Non-Mendelian inheritance

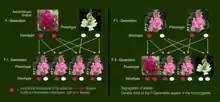

In cases of intermediate inheritance due to incomplete dominance, the principle of dominance discovered by Mendel does not apply. Nevertheless, the principle of uniformity works, as all offspring in the F-generation have the same genotype and same phenotype. Mendel's principle of segregation of genes applies too, as in the F-generation homozygous individuals with the phenotypes of the P-generation appear. Intermediate inheritance was first examined by Carl Correns in flower colour of "Mirabilis jalapa". "Antirrhinum majus" also shows intermediate inheritance of the pigmentation of the blossoms.